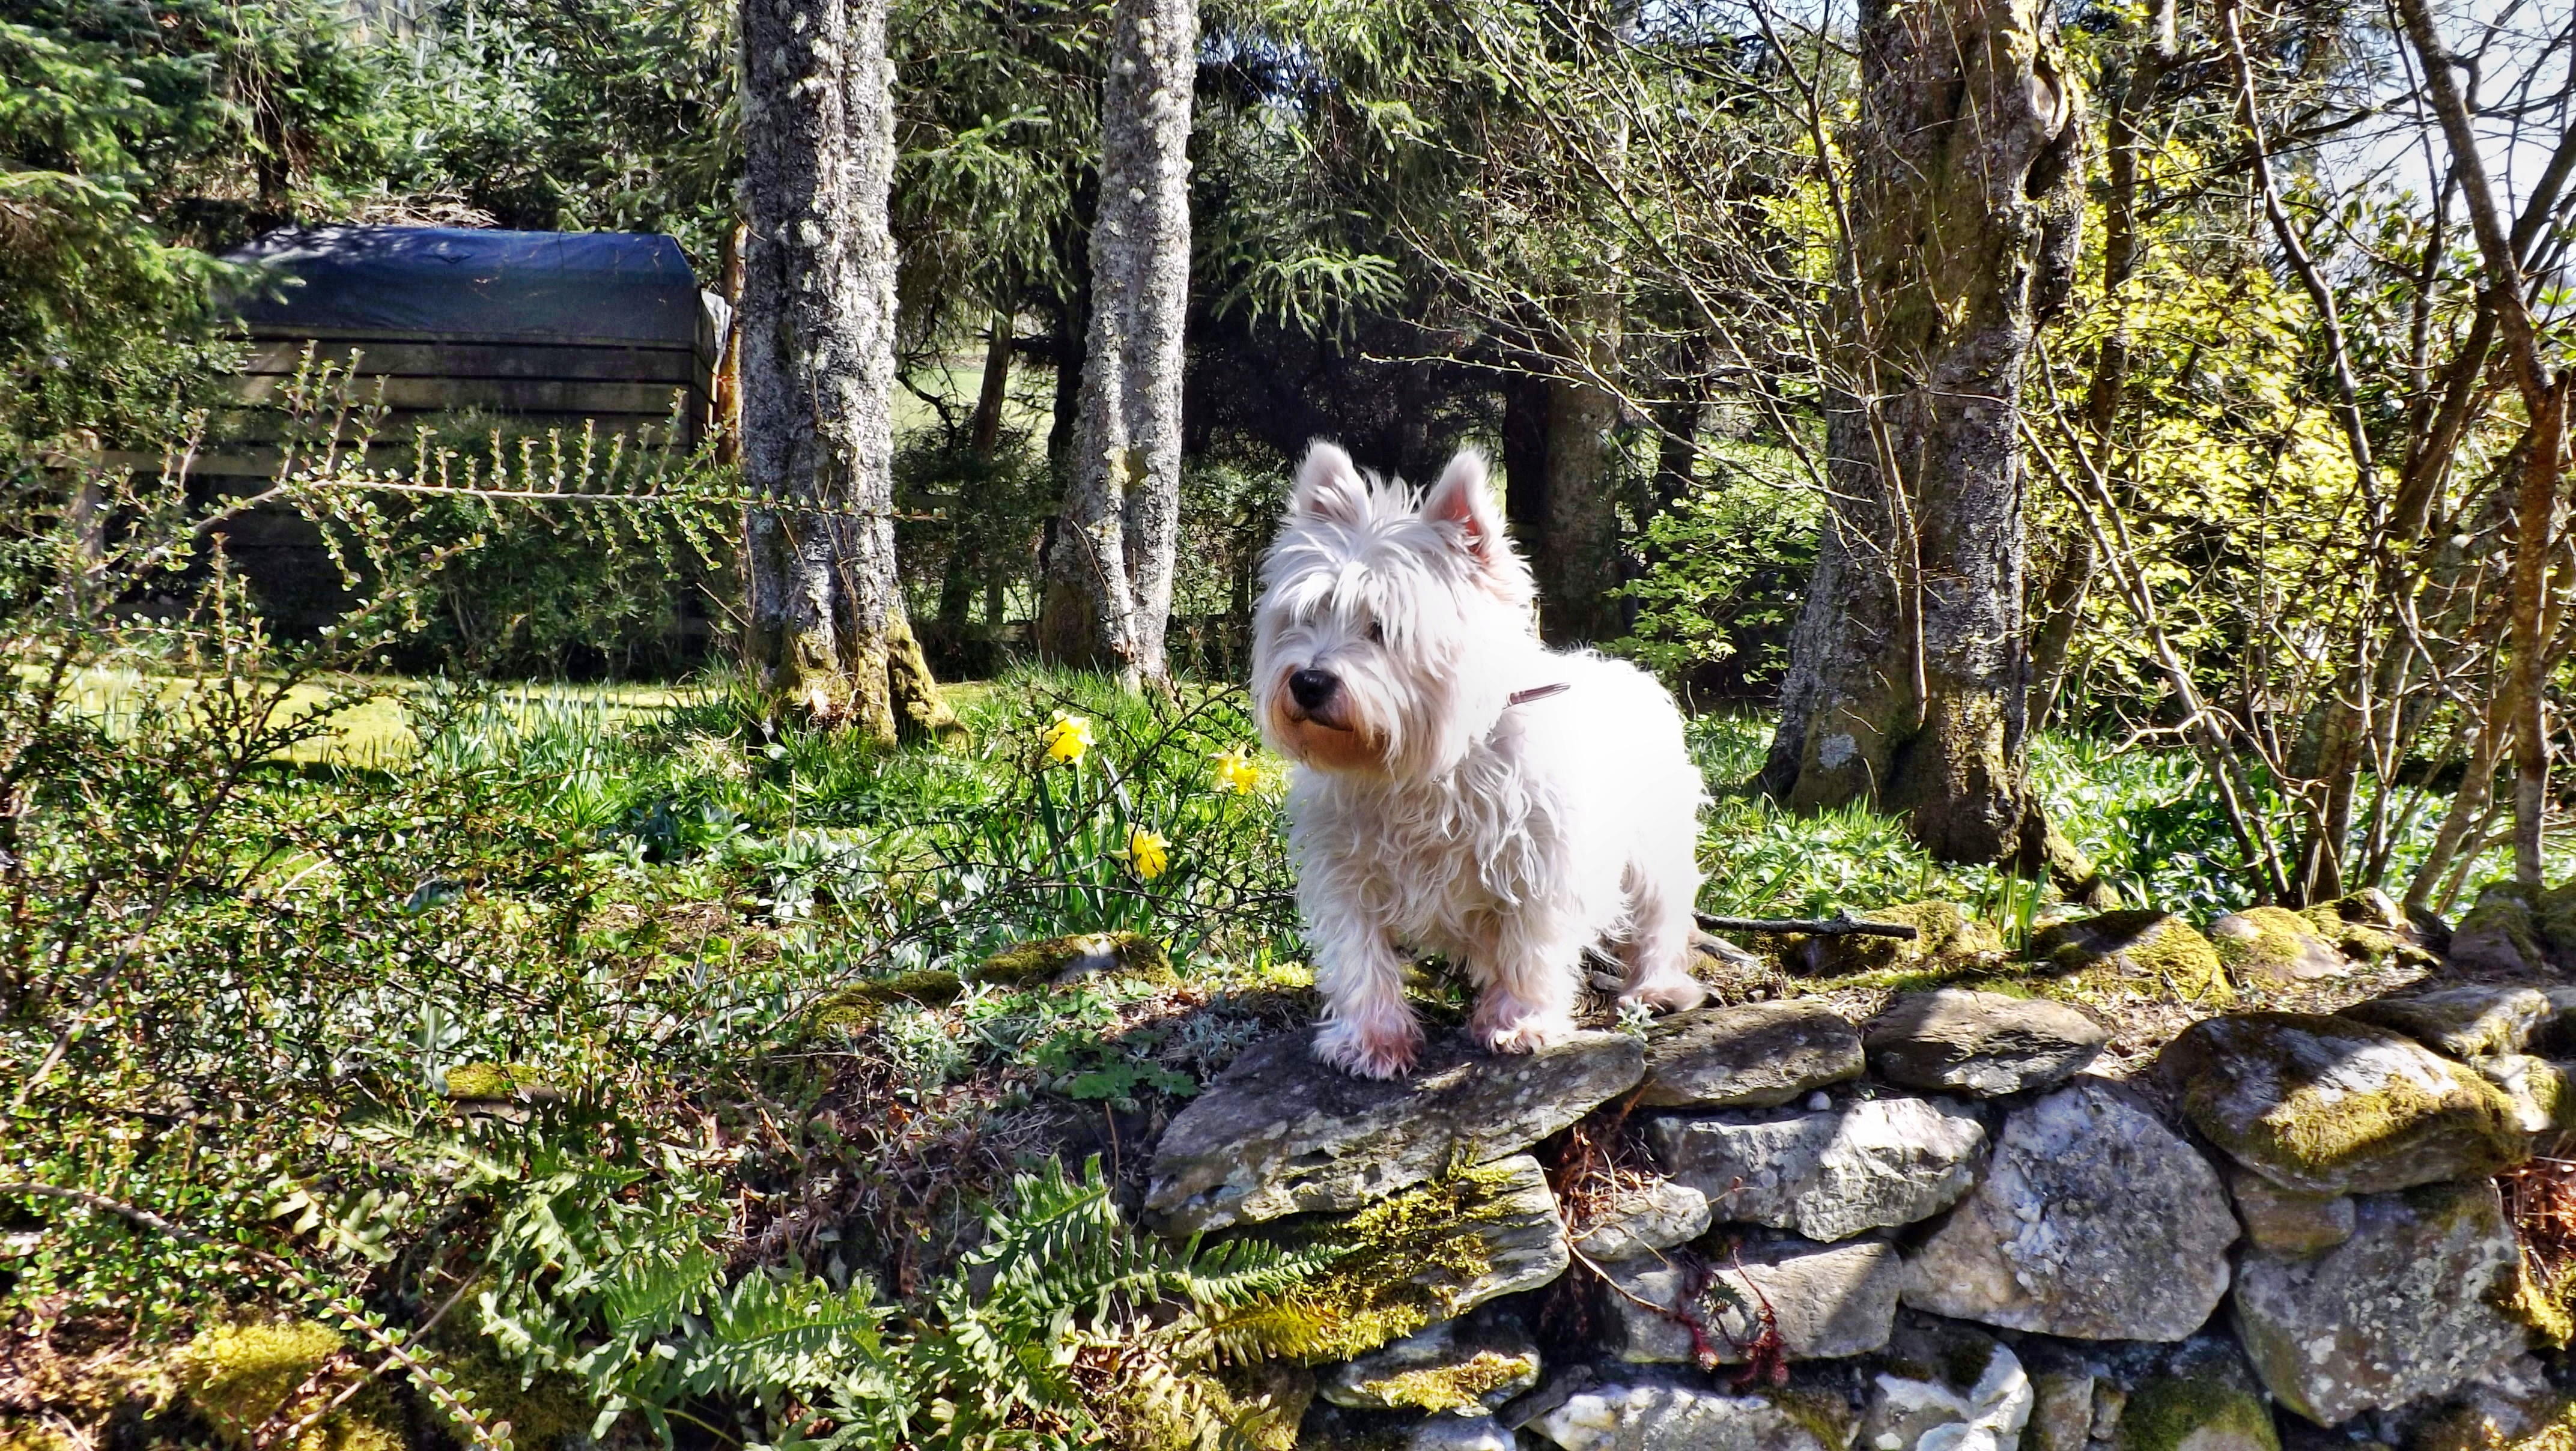
dog, animal, cute, pet, mammal, garden, posing, woodland, terrier, dog like mammal, west highland white terrier